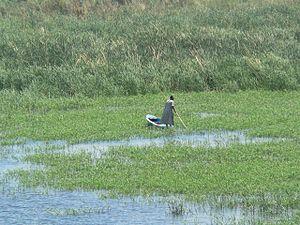
Le Nil est un fleuve d'Afrique. Avec une longueur d'environ 6 700 km, c'est avec le fleuve Amazone, le plus long fleuve du monde. Il est issu de la rencontre du Nil Blanc et du Nil Bleu. Le Nil blanc prend sa source au lac Victoria ; le Nil bleu est issu du lac Tana. Ses deux branches s'unissant à Khartoum, capitale du Soudan actuel, le Nil se jette dans la Méditerranée en formant un delta au nord de l'Égypte. En comptant ses deux branches, le Nil traverse le Rwanda, le Burundi, la Tanzanie, l'Ouganda, l'Éthiopie, le Soudan du Sud, le Soudan et l'Égypte. Il longe également le Kenya et la République démocratique du Congo, et son bassin versant concerne aussi l'Érythrée grâce à son affluent du Tekezé.